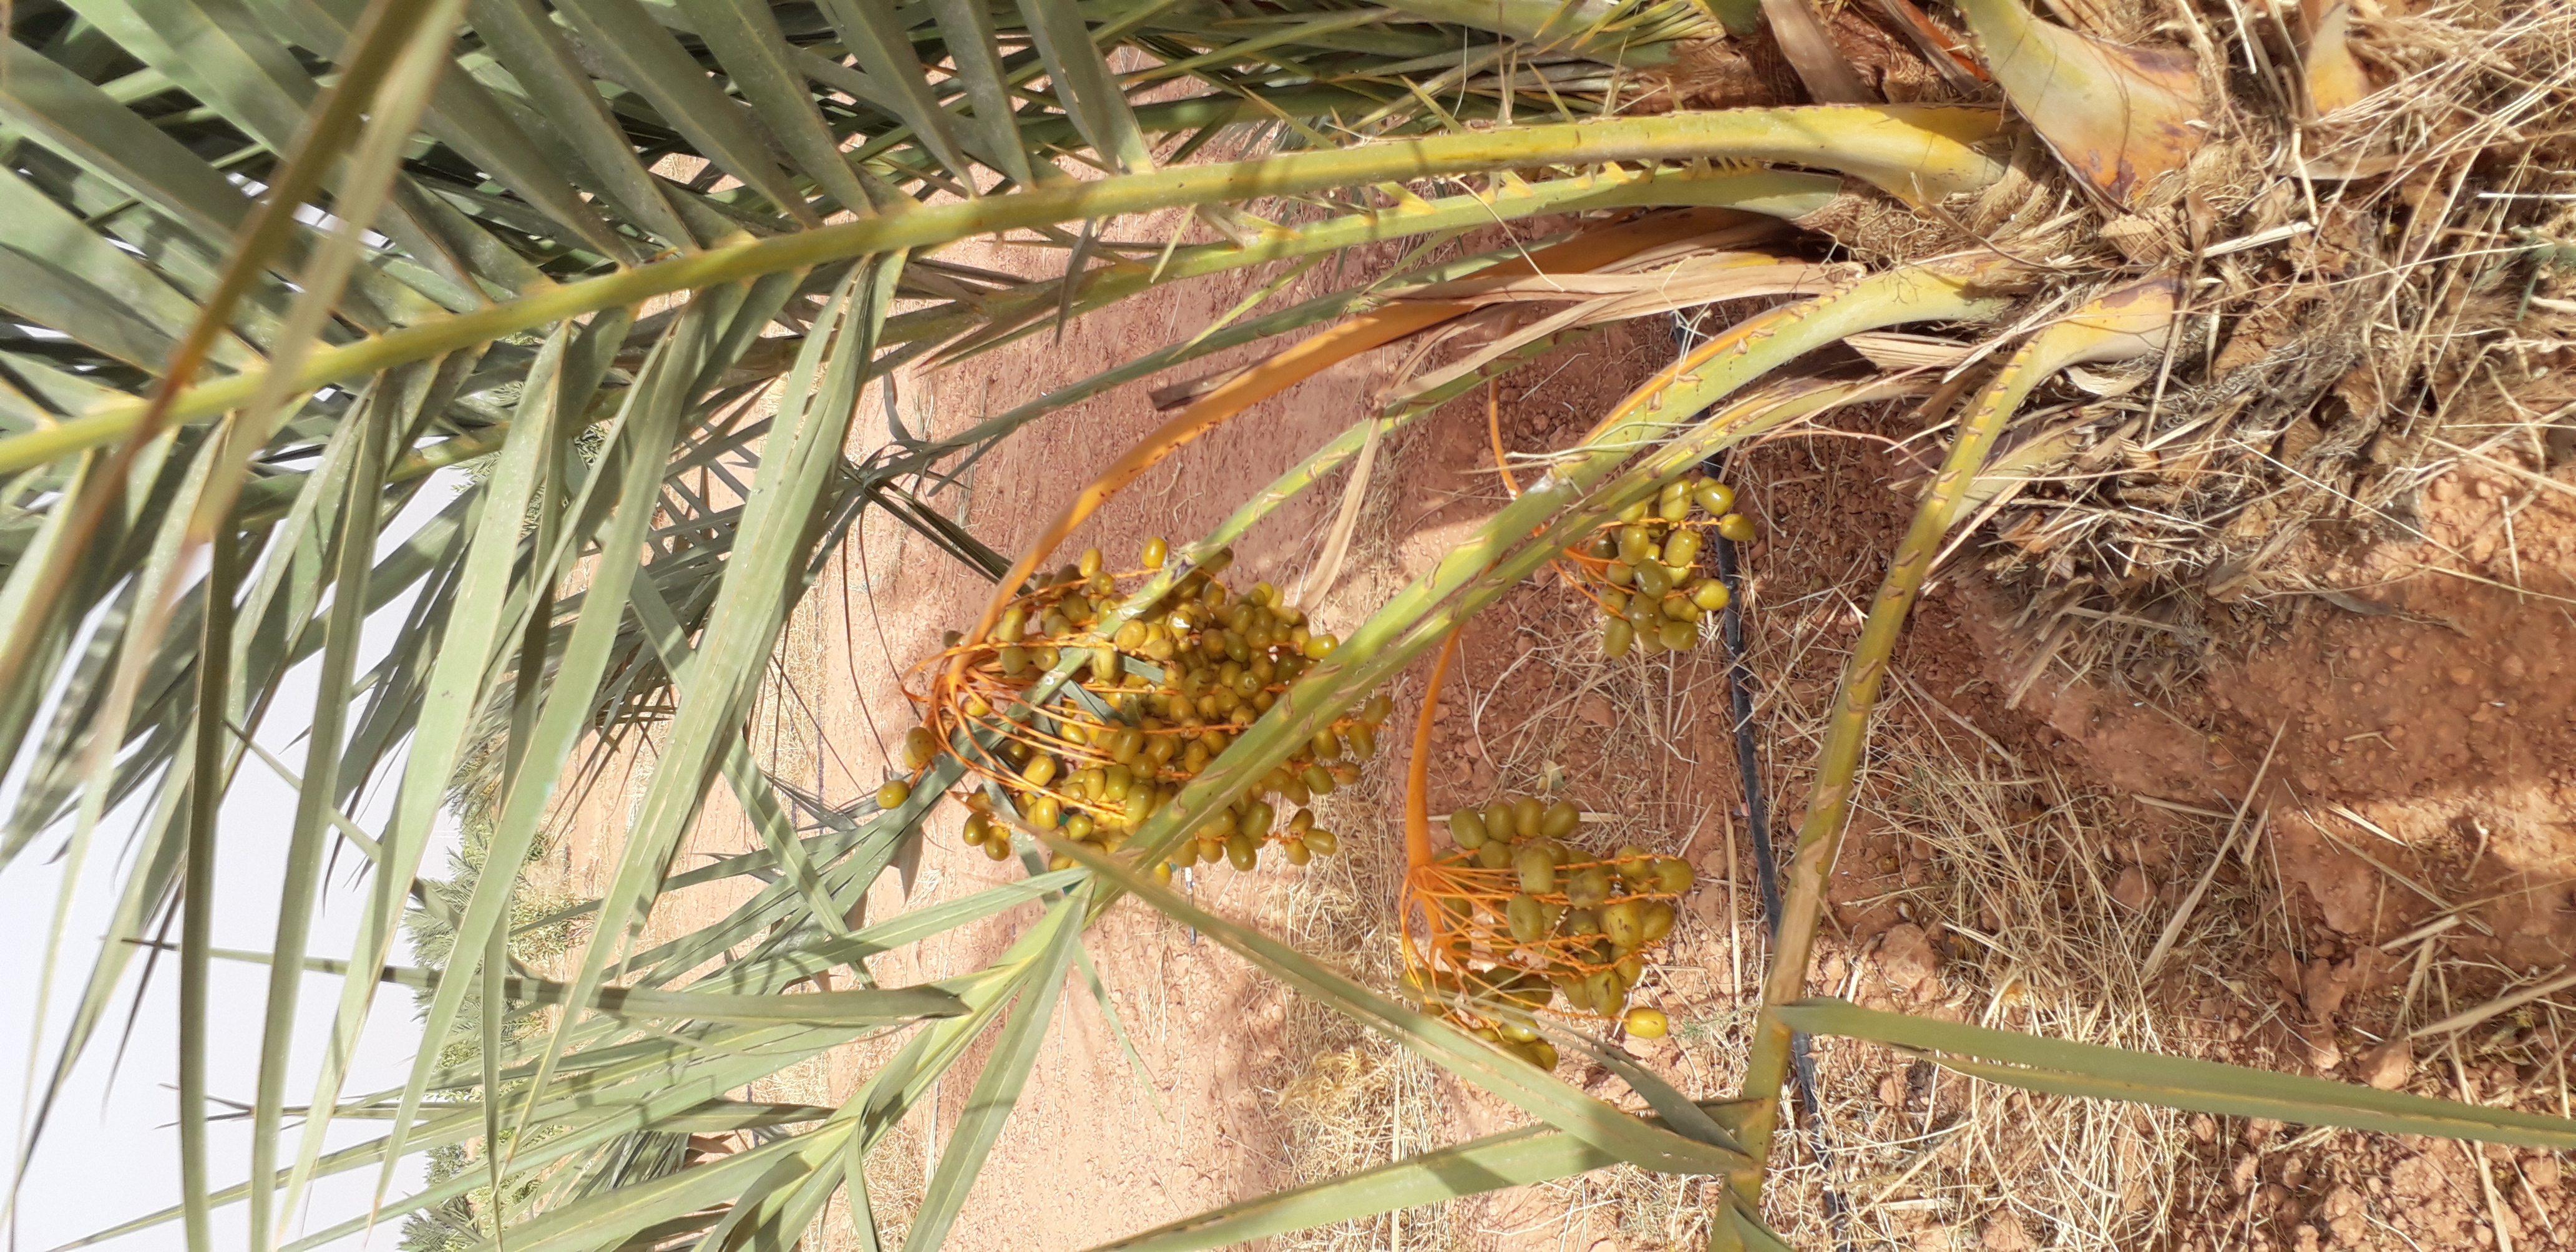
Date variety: Boufagous